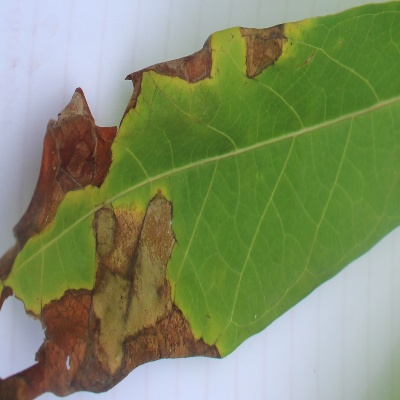
Crop: Cassava
Condition: brown spot